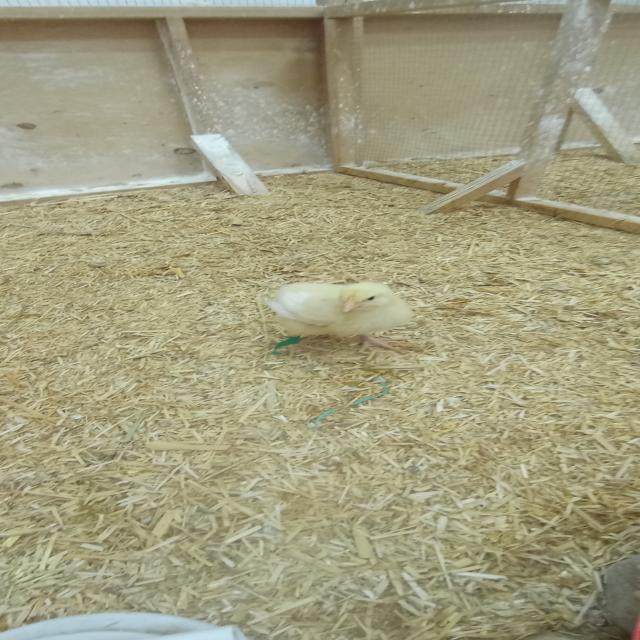
Weight: 214 g